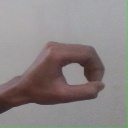
अक्षर: औ